Barstow Formation

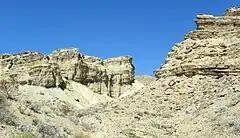
Barstow Formation exposed in Owl Canyon near Barstow, California.

The Barstow Formation is a series of limestones, conglomerates, sandstones, siltstones and shales exposed in the Mojave Desert near Barstow in San Bernardino County, California.